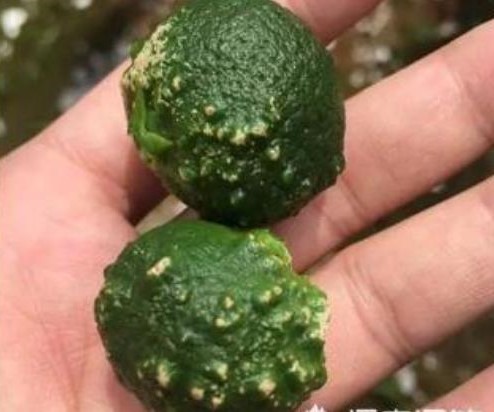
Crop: unknown
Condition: citrus_canker